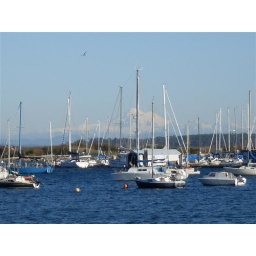
glimpse of Mt Baker in a sky of blue